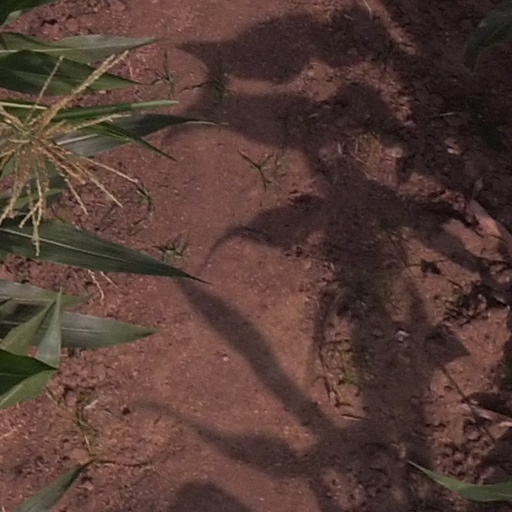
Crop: maize; corn